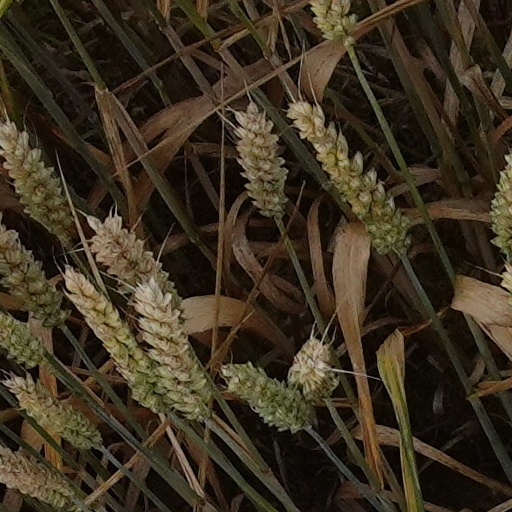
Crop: wheat